Firth of Tay

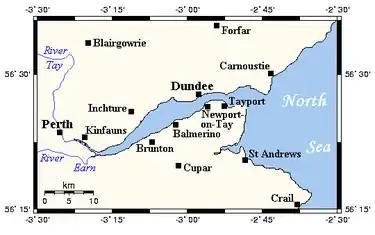
A map of the Firth of Tay and environs

The Firth of Tay is a firth on the east coast of Scotland, into which empties the River Tay (Scotland's largest river in terms of flow). The firth is surrounded by four council areas: Fife, Perth and Kinross, Dundee City, and Angus. Its maximum width (at Invergowrie) is .